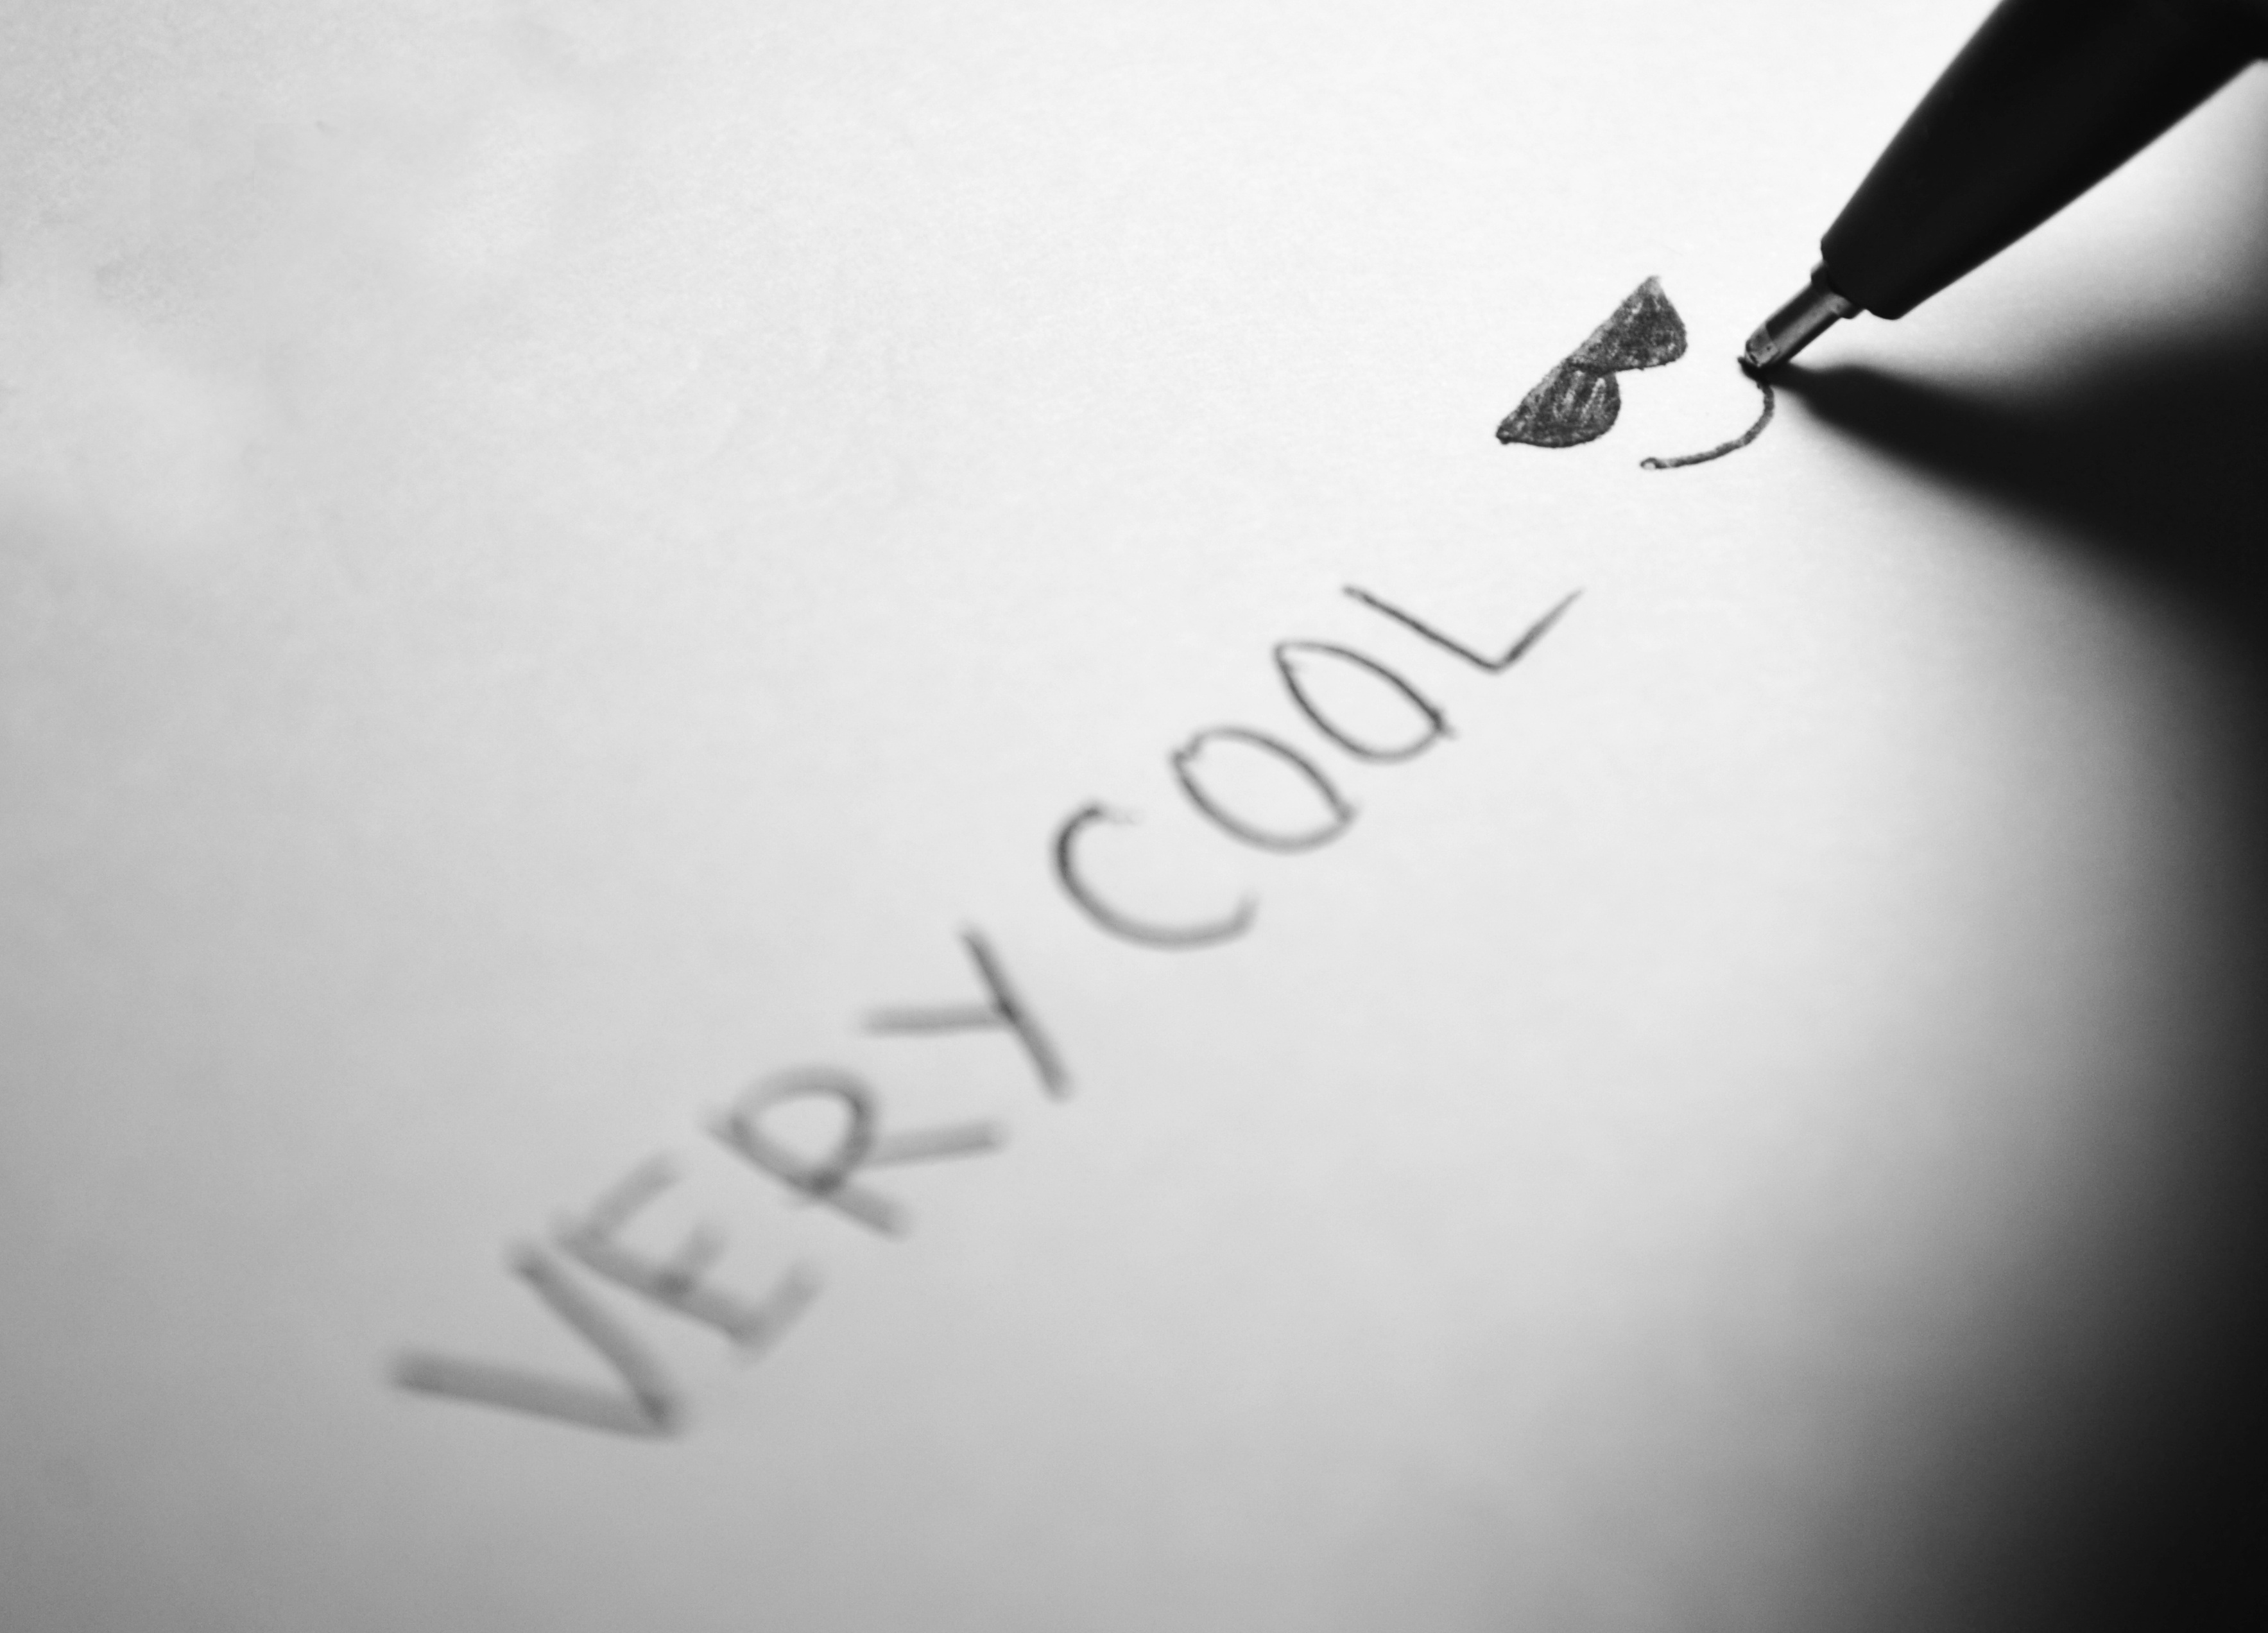
writing, hand, black and white, white, symbol, monochrome, paper, smiling, artwork, write, brand, font, face, sketch, drawing, logo, cool, text, sunglasses, handwriting, expression, calligraphy, icon, enjoy, phrase, monochrome photography, very cool